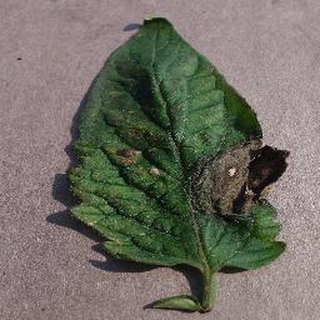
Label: tomato_late_blight